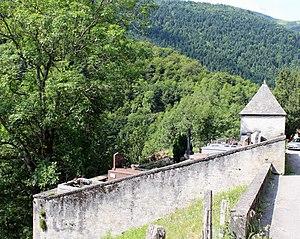
Cimetière de Barrancoueu (Hautes-Pyrénées)
Barrancoueu est une commune française située dans le département des Hautes-Pyrénées, en région Occitanie.